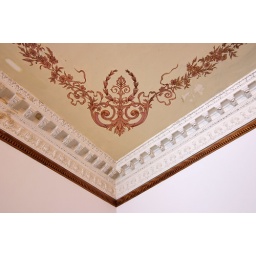
Ornate doors and trim in second floor bedroom.